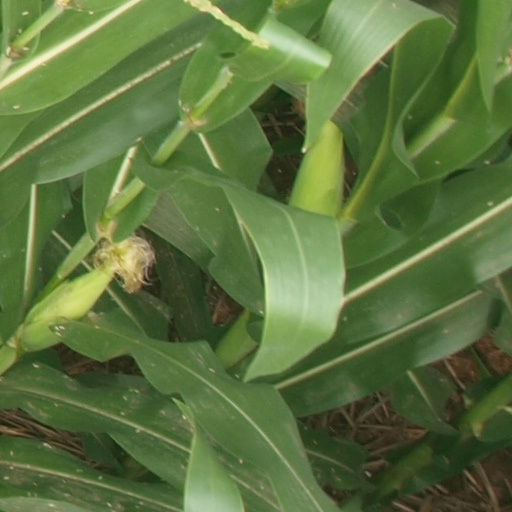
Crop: maize; corn